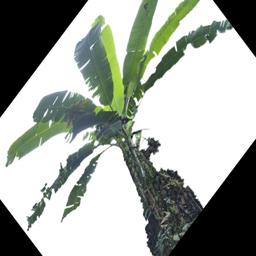
Label: BHIMKOL